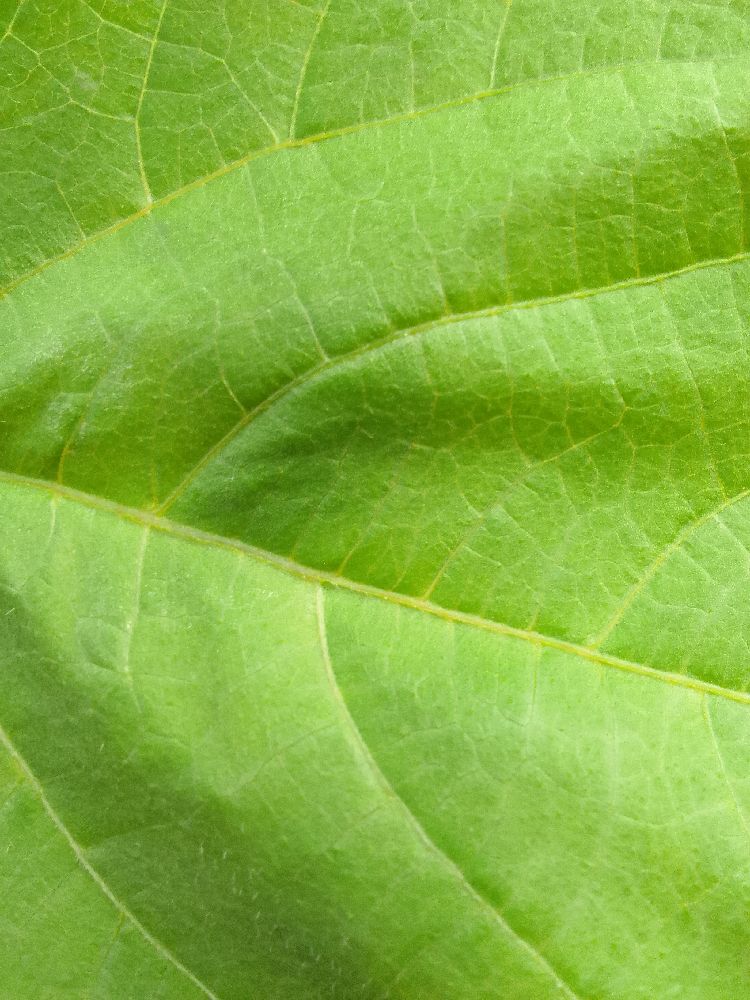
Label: healthy